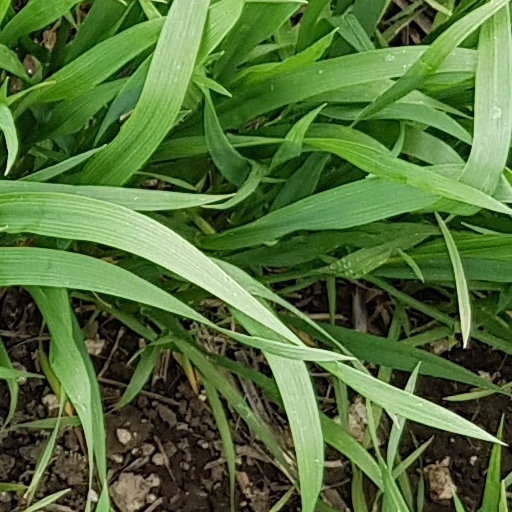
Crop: wheat